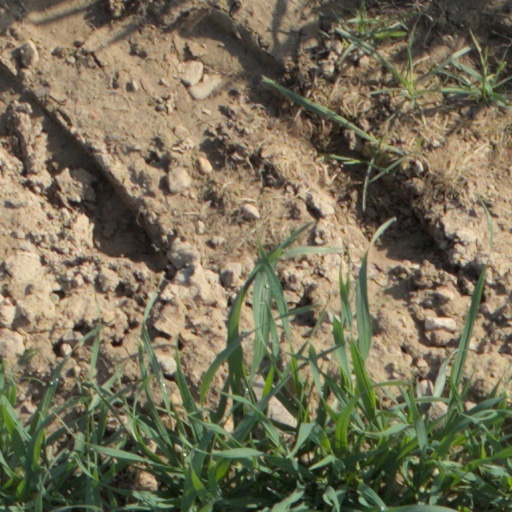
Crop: wheat